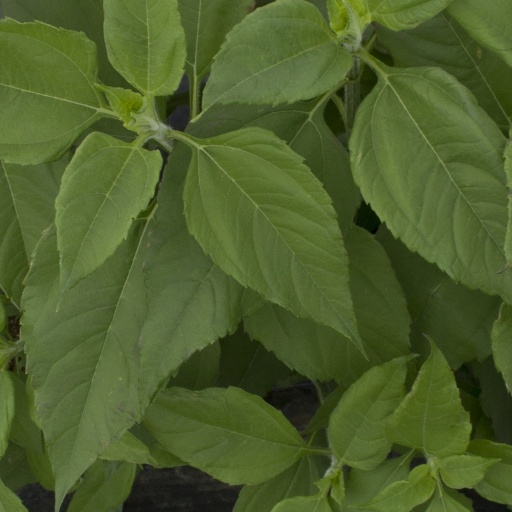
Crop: Jerusalem artichoke